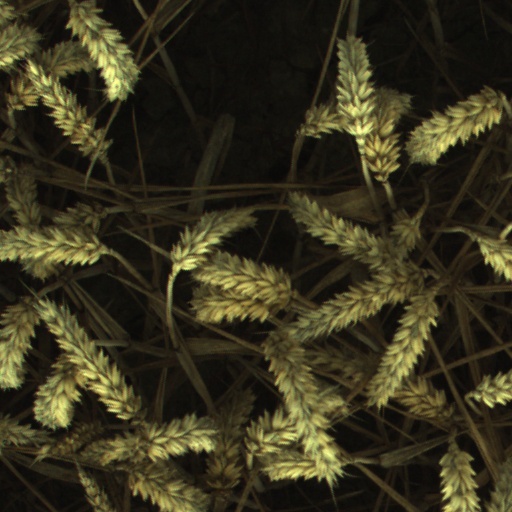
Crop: wheat